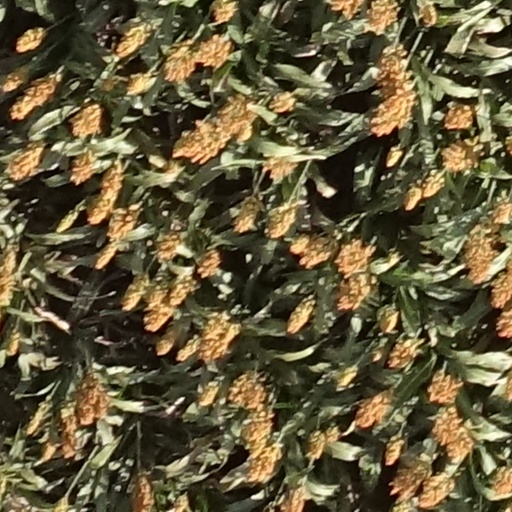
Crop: sorghum